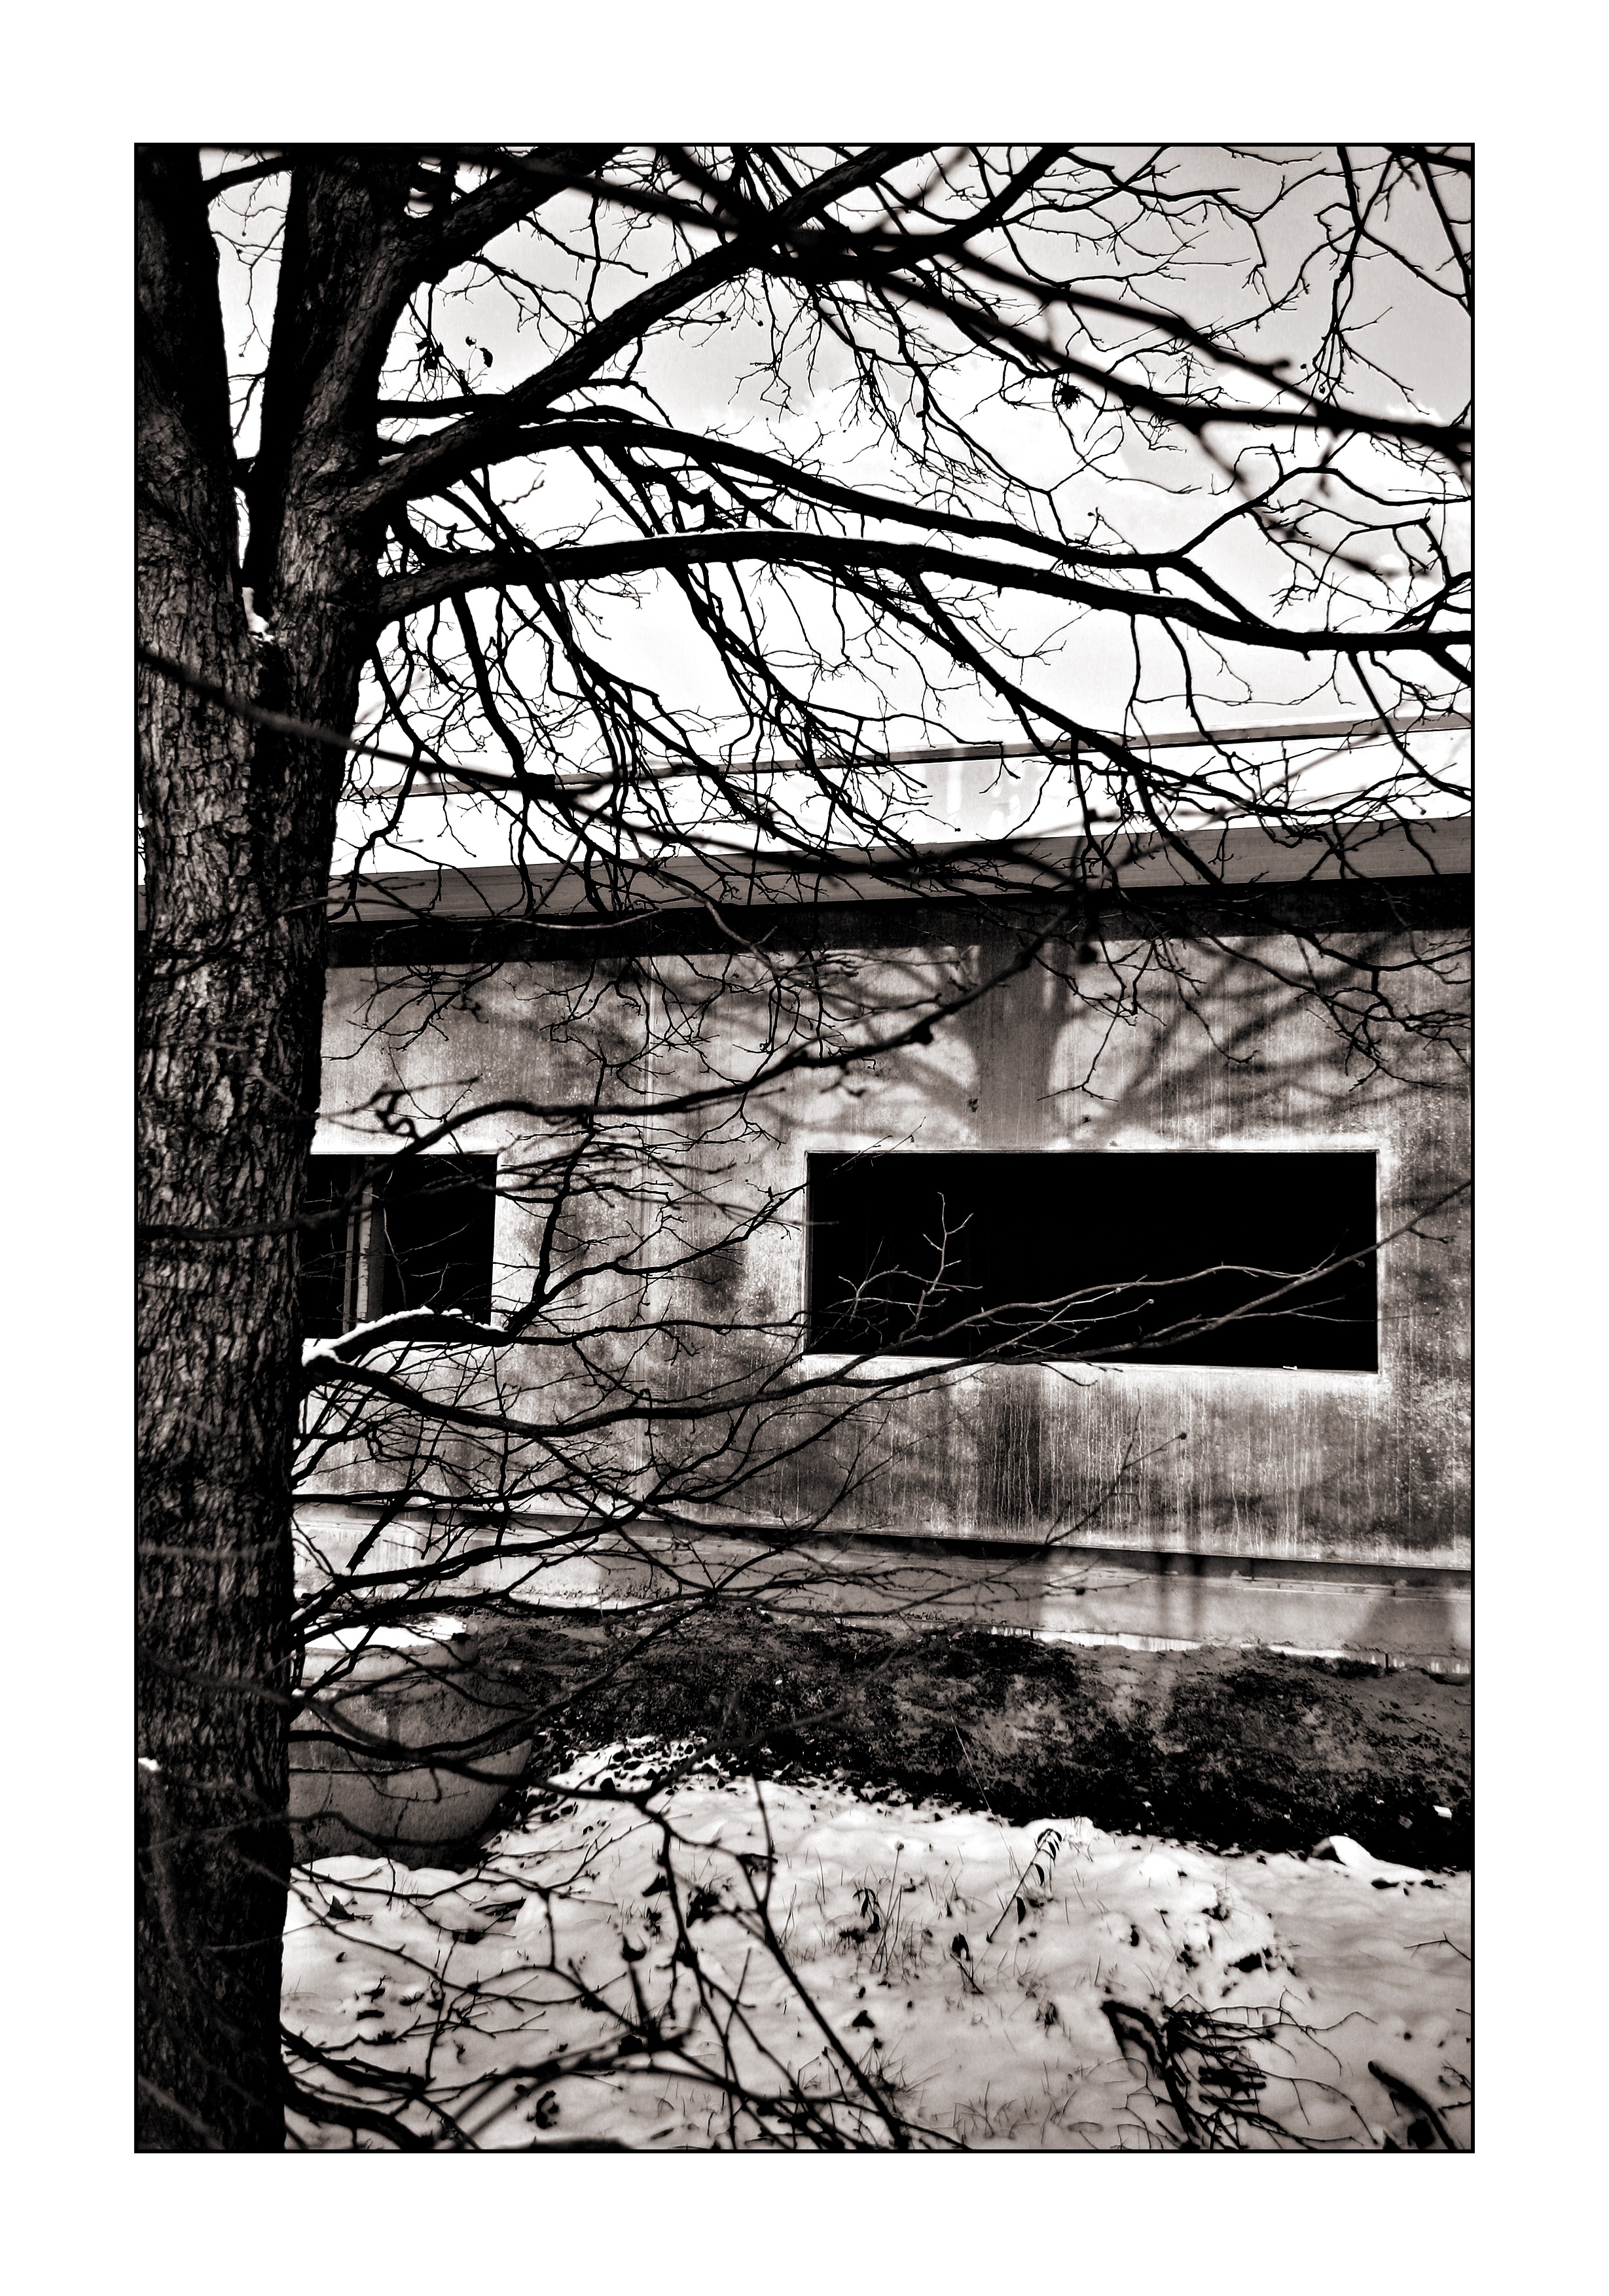
tree, black and white, white, window, building, arch, black, monochrome, sketch, drawing, sw, picture frame, image, modern art, bungalow, monochrome photography